Breslau (region)

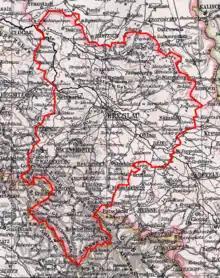
1905 map of the Middle Silesia region, "Regierungsbezirk Breslau" outlined

Regierungsbezirk Breslau, known colloquially as Middle Silesia, was a "Regierungsbezirk," or government region, in the Prussian Province of Silesia and later Lower Silesia from 1813 to 1945. It comprised the eastern parts of the historic Lower Silesia region and the former County of Kladsko, both of which were conquered by Prussia in the First Silesian War in 1742.